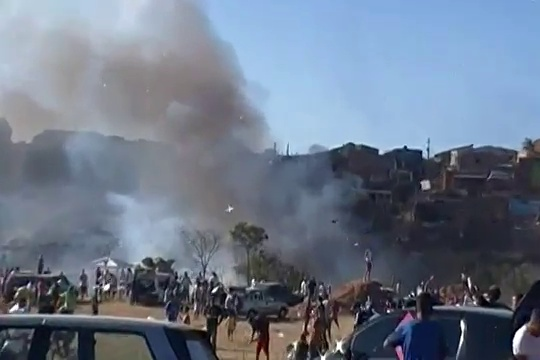
Fire: no
Smoke: yes